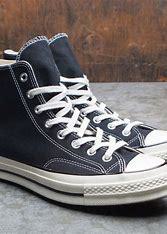
Brand: Converse
Model: Chuck 70 Hi